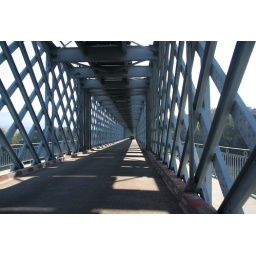
Crossing into Portugal, on the old international bridge over the Minho river. Notice the rail tracks running on the top of the structure.